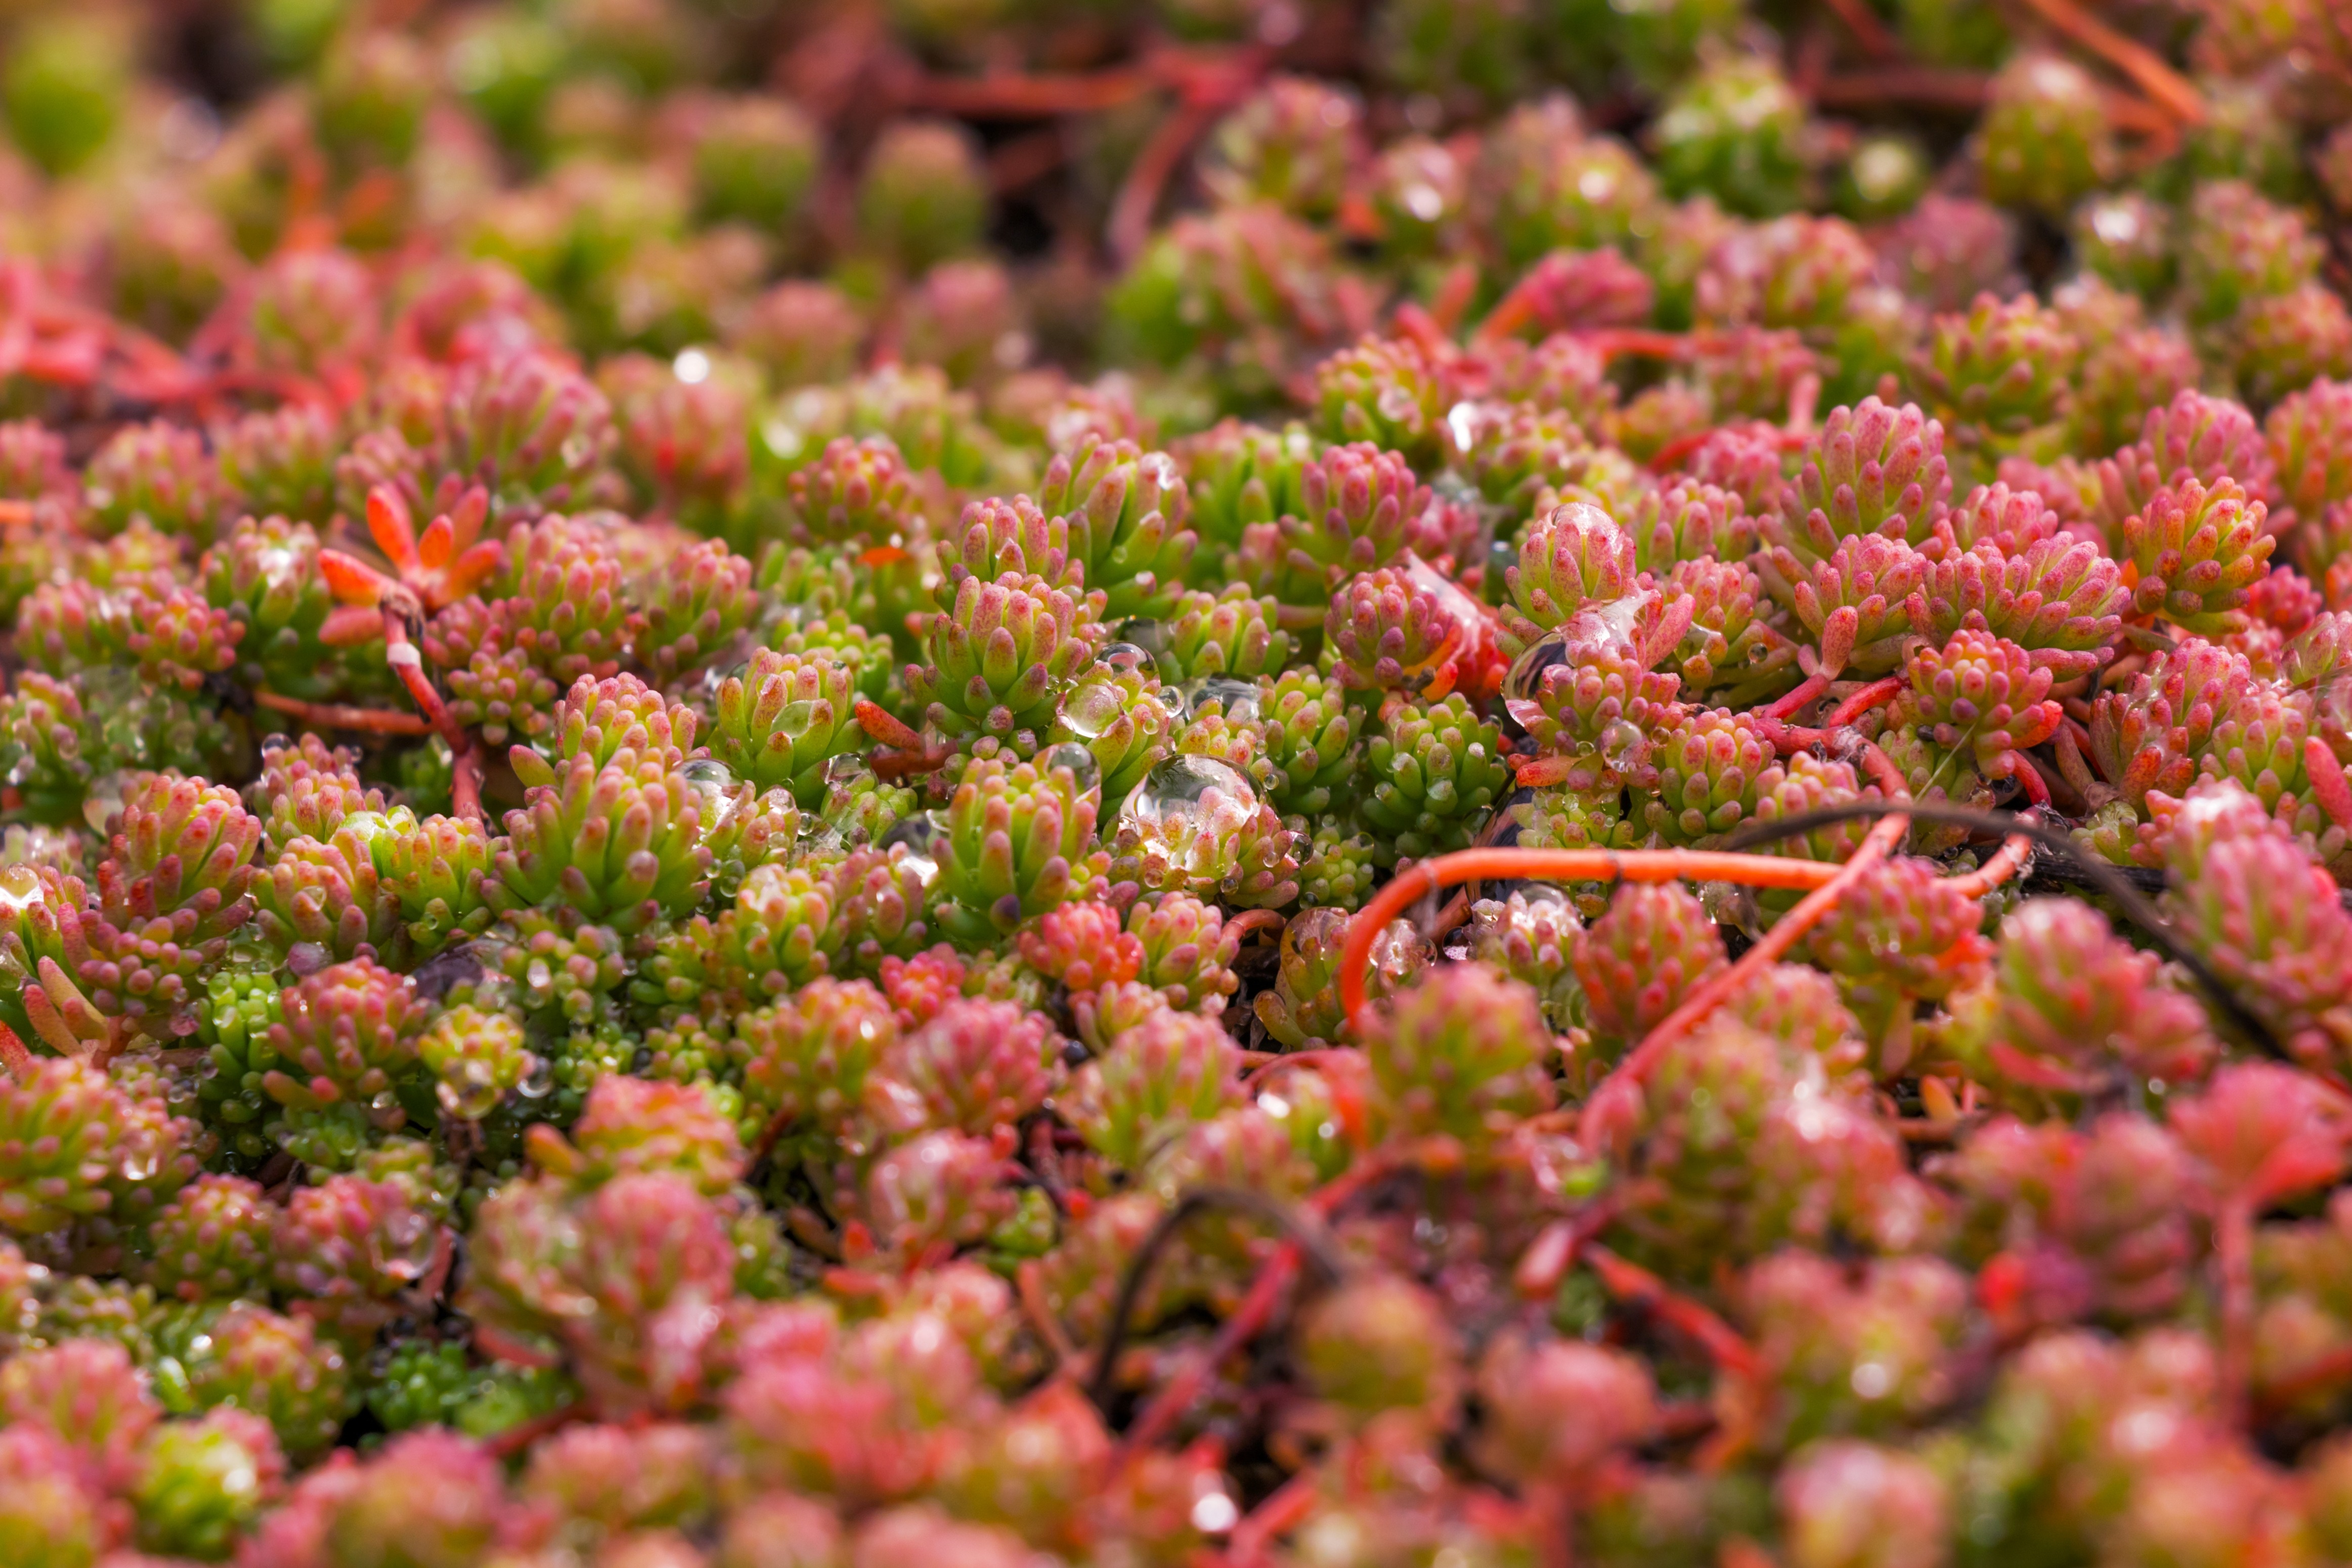
tree, nature, blossom, plant, rain, leaf, flower, moss, produce, autumn, botany, garden, flora, wildflower, shrub, just add water, macro photography, flowering plant, woody plant, land plant